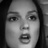
Emotion: surprise